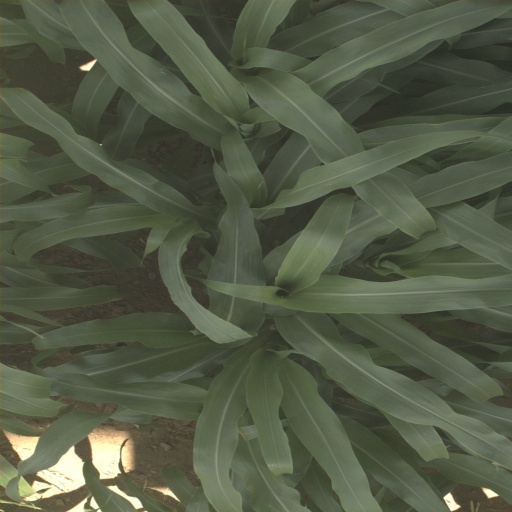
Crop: sorghum